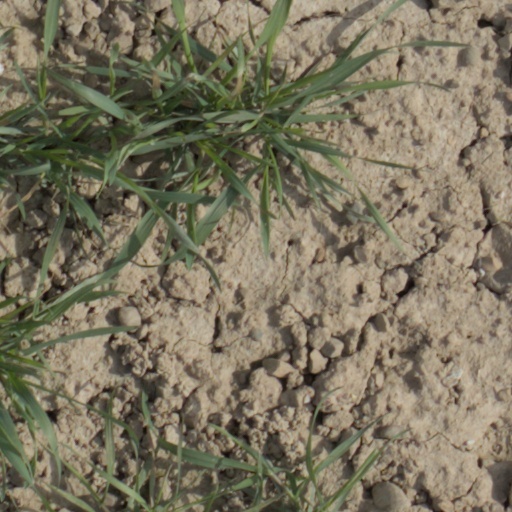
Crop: wheat